Frank Carlucci

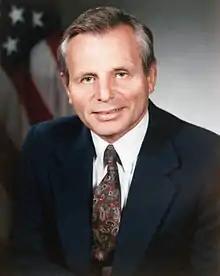
Official portrait, 1987

Frank Charles Carlucci III (October 18, 1930 – June 3, 2018) was an American politician who served as the United States Secretary of Defense from 1987 to 1989 in the administration of President Ronald Reagan. He was the first Italian American to serve in that position.